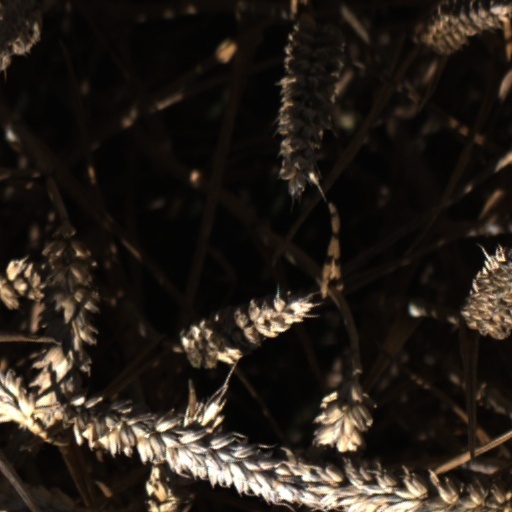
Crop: wheat